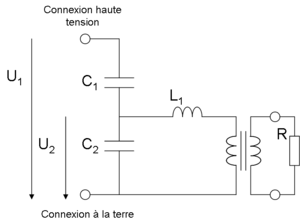
Shéma équivalent d'un transformateur capacitif de tension
Selon la définition donnée par la Commission électrotechnique internationale, un transformateur de tension est un « transformateur de mesure dans lequel la tension secondaire est, dans les conditions normales d'emploi, pratiquement proportionnelle à la tension primaire et déphasée par rapport à celle-ci d'un angle voisin de zéro, pour un sens approprié des connexions ».